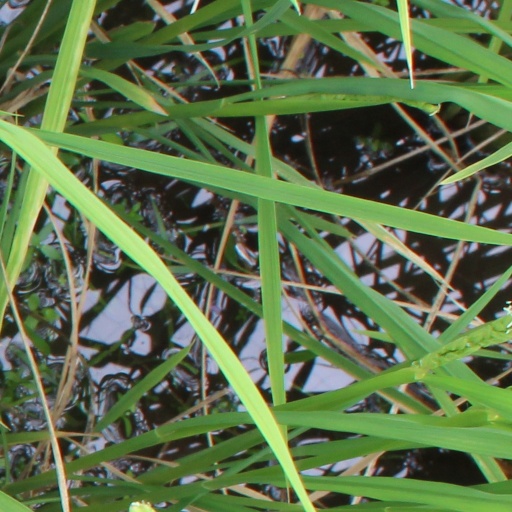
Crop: rice